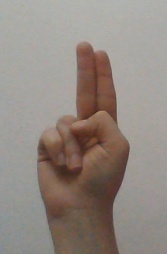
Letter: taa